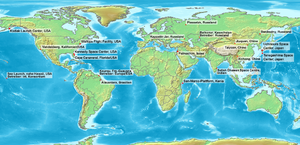
Une base de lancement, un cosmodrome, un spatioport ou encore un port spatial est, dans le domaine de l’astronautique, un ensemble d'installations destinées à permettre la préparation, le lancement et le suivi des premières phases de vol d’un lanceur. Il comporte un ou plusieurs ensembles de lancement, des moyens logistiques et des installations, et permet la mise en œuvre des mesures de sauvegarde. Il peut également inclure des installations destinées à la fabrication du lanceur comme au Centre spatial guyanais ou sa remise en condition comme au Centre spatial Kennedy.